Visa requirements for Beninese citizens

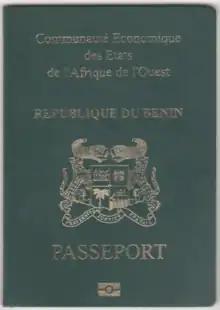
Beninese passport

Visa requirements for Beninese citizens are administrative entry restrictions by the authorities of other states placed on citizens of Benin. As of April 2025, Beninese citizens had visa-free or visa on arrival access to 67 countries and territories, ranking the Beninese passport 73rd in terms of travel freedom according to the Henley Passport Index.